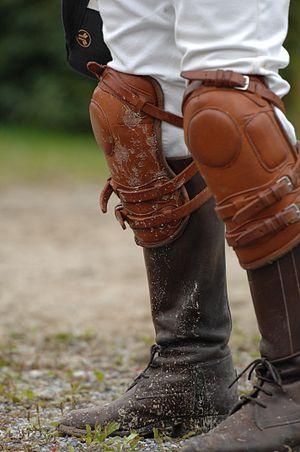
Le polo est un sport d'équipe équestre mettant aux prises deux équipes de quatre joueurs. Les joueurs attelés sur leurs montures marquent des points par la conduite d'une balle ou en plastique ou en bois blanc dans le but de l'équipe adverse à l'aide d'un maillet à long manche. Le sport traditionnel de polo se joue sur un large terrain à gazon mesurant jusqu'à 300 mètres de long.